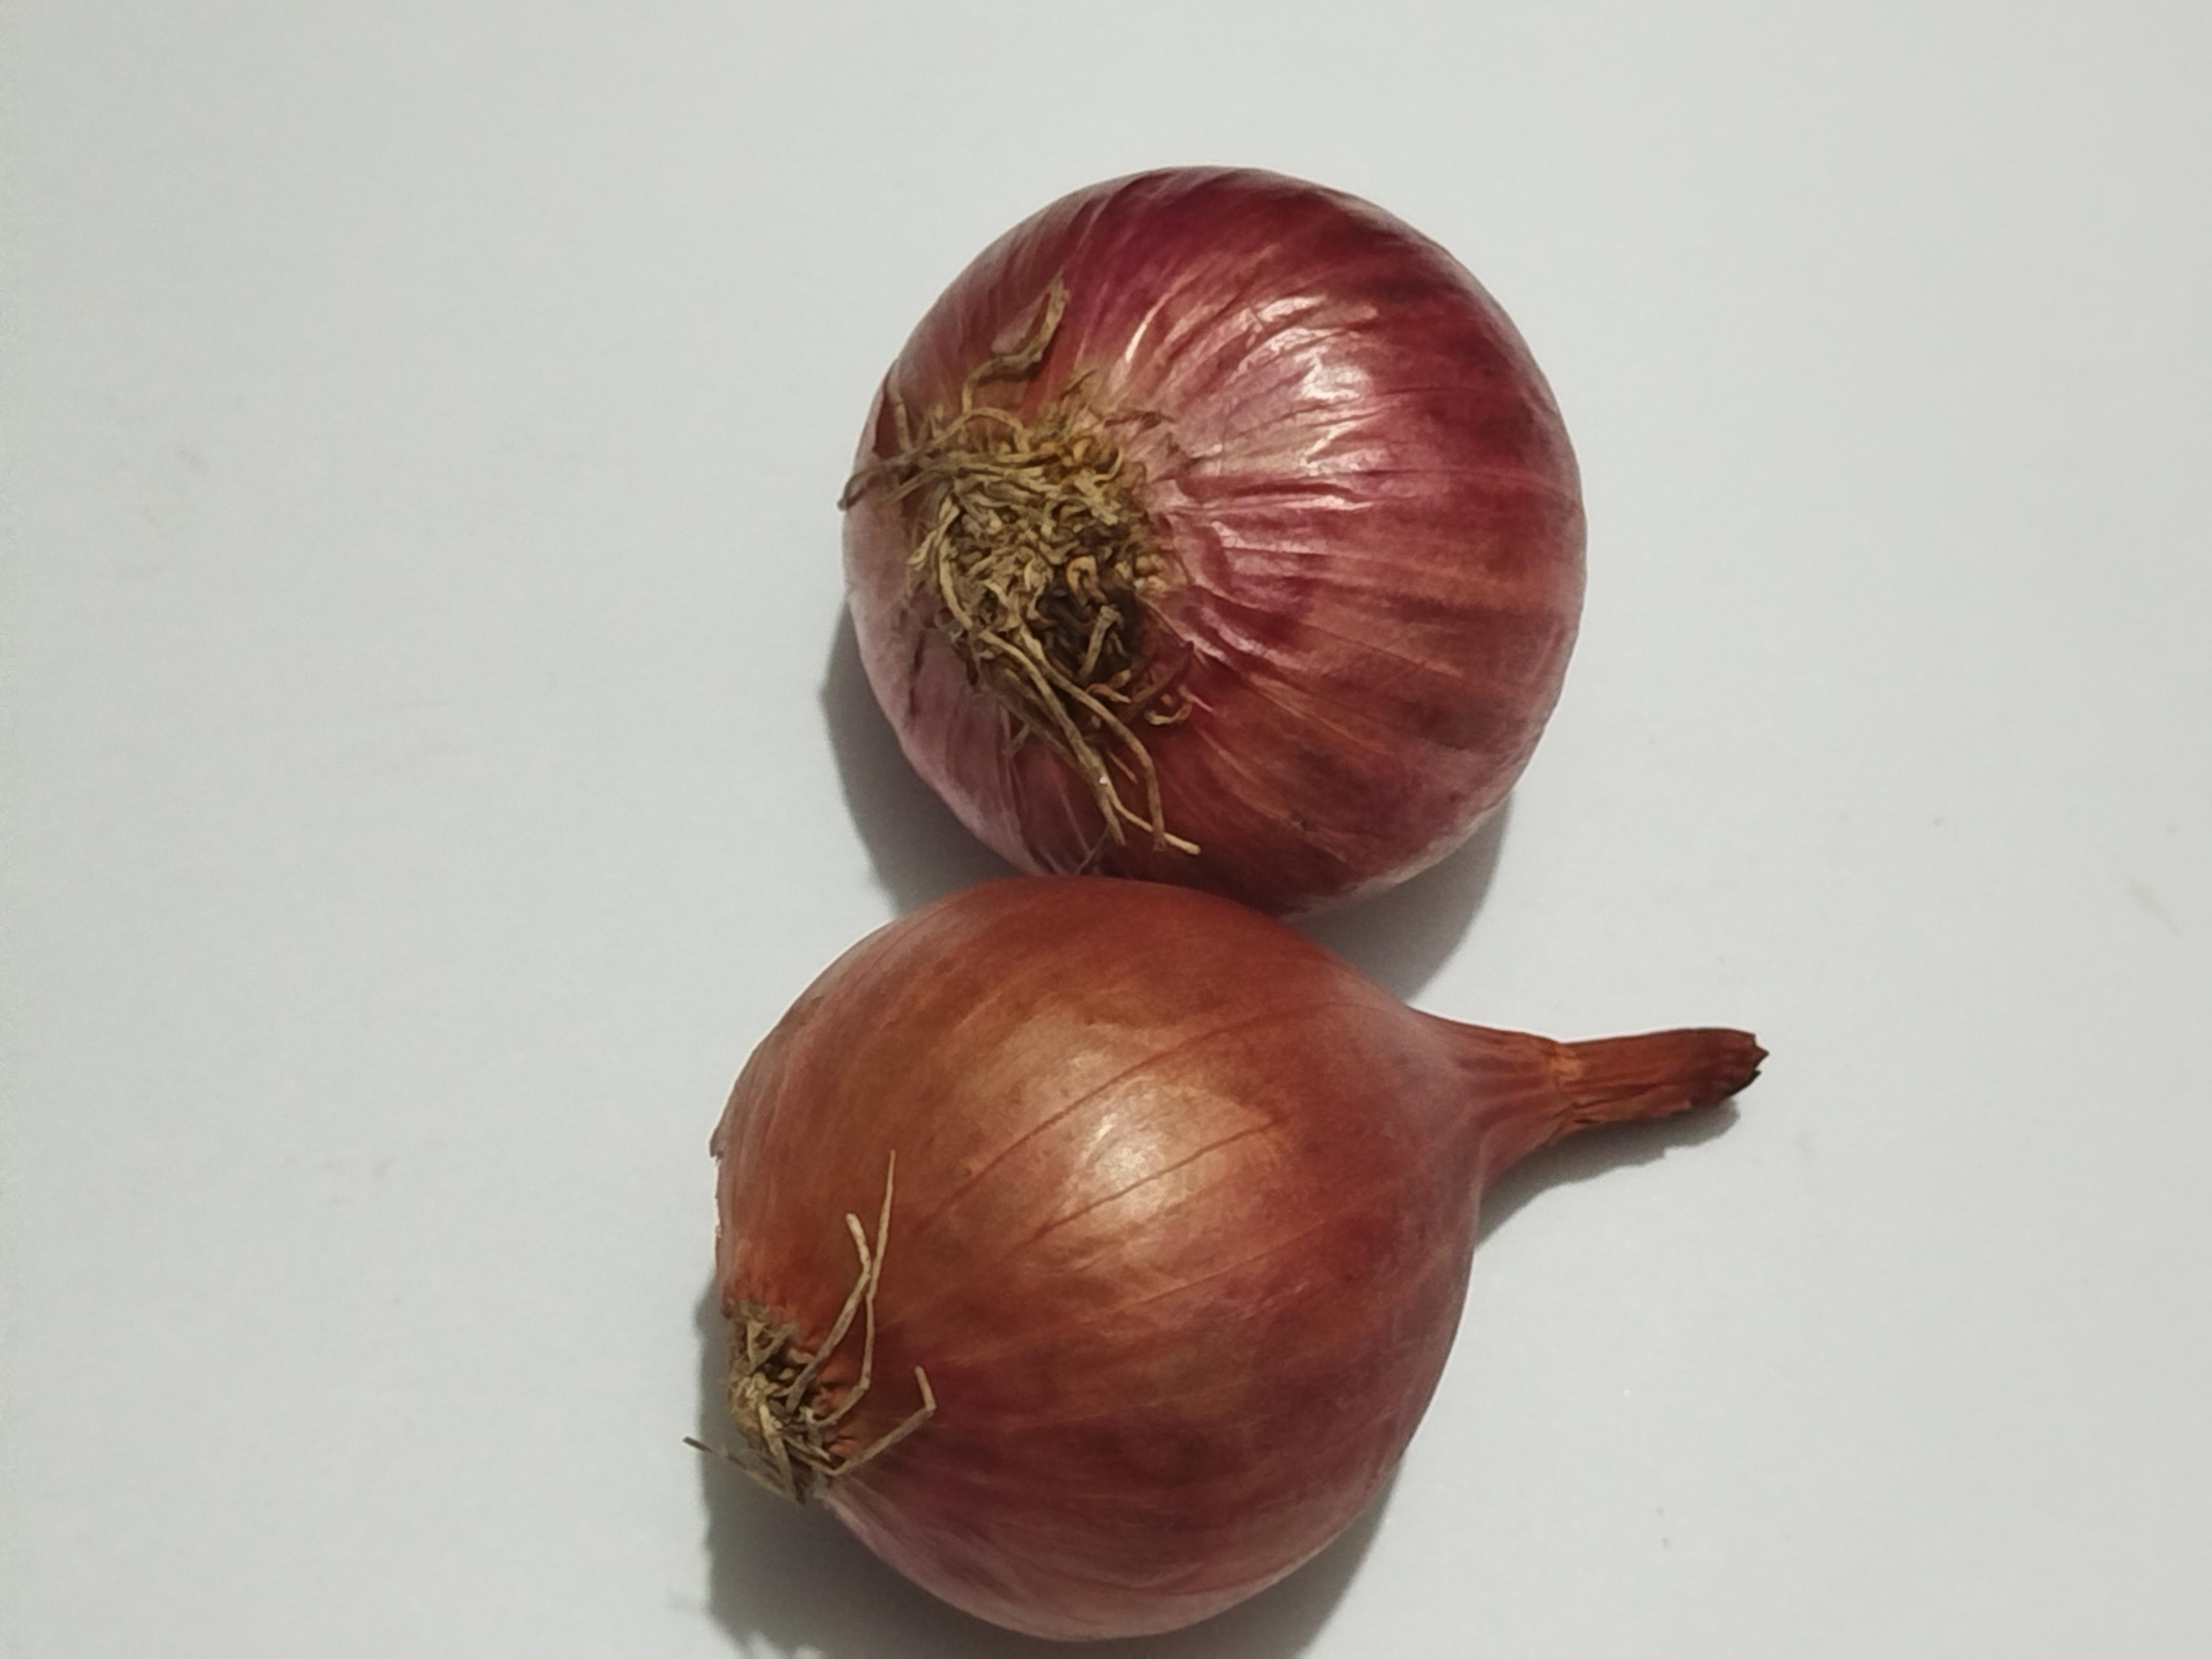
Label: Onion